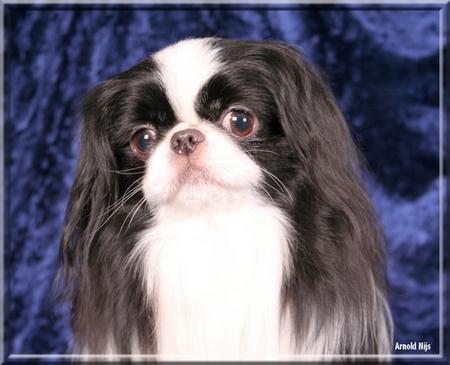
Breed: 249-n000106-Japanese_spaniel